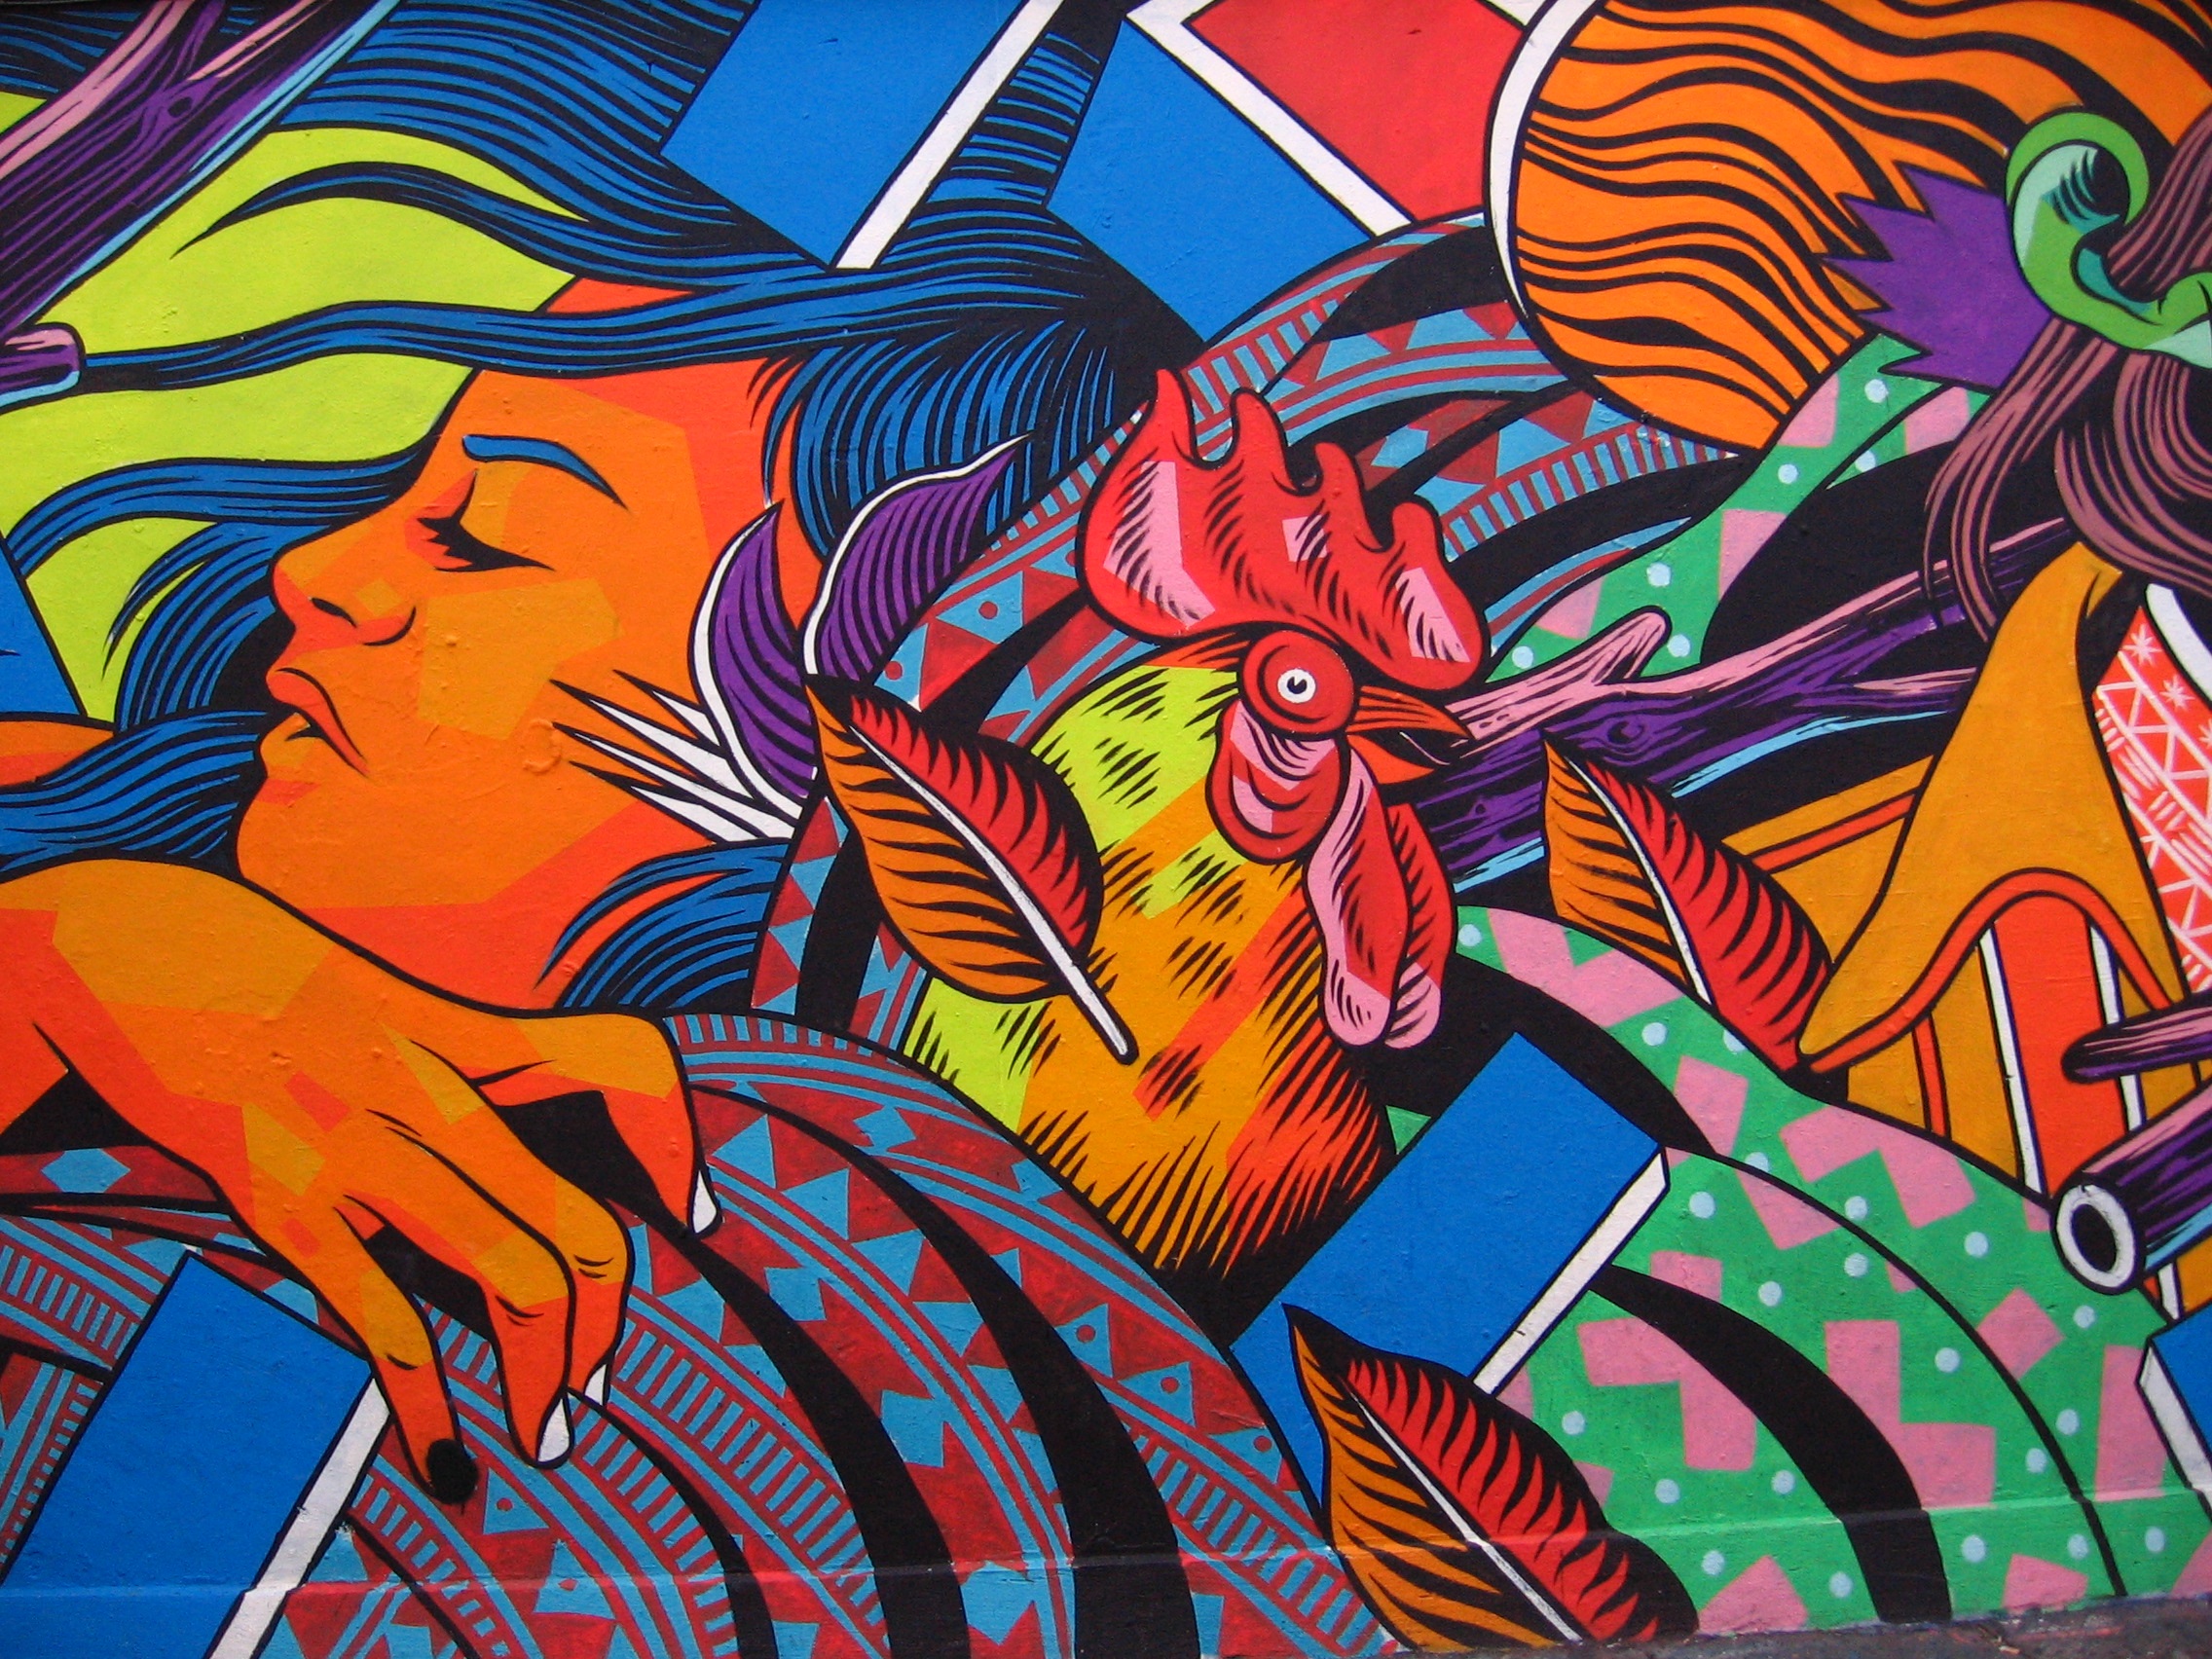
window, orange, color, blue, graffiti, cock, face, london, art, illustration, mural, tag, comics, modern art, comic book, psychedelic art